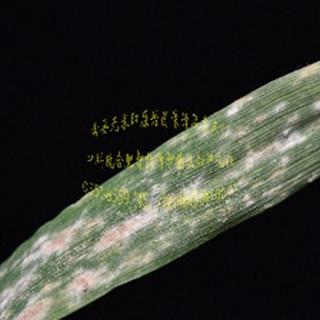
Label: wheat_mildew